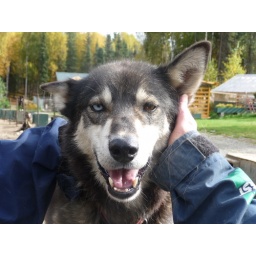
A husky with one blue and one brown eye at the Dream a Dream Dog Farm in Willow, Alaska